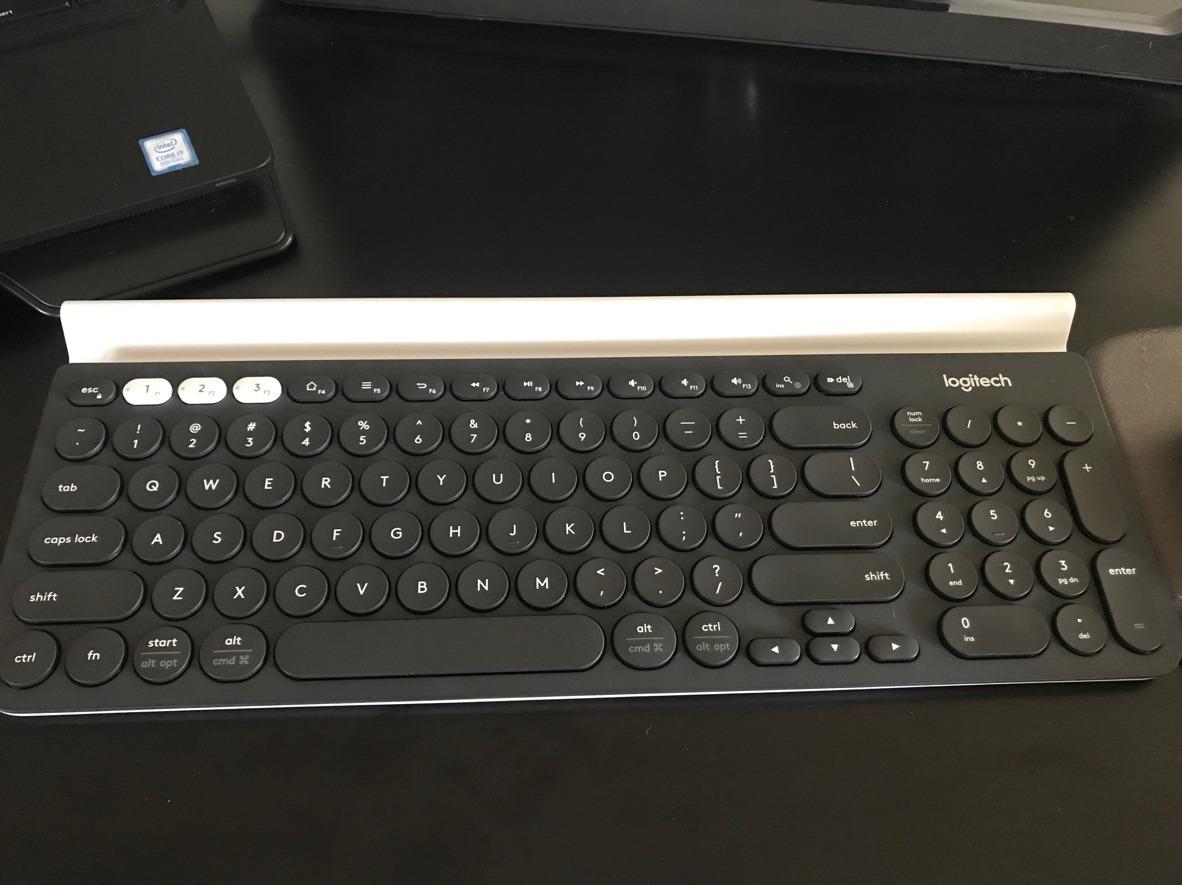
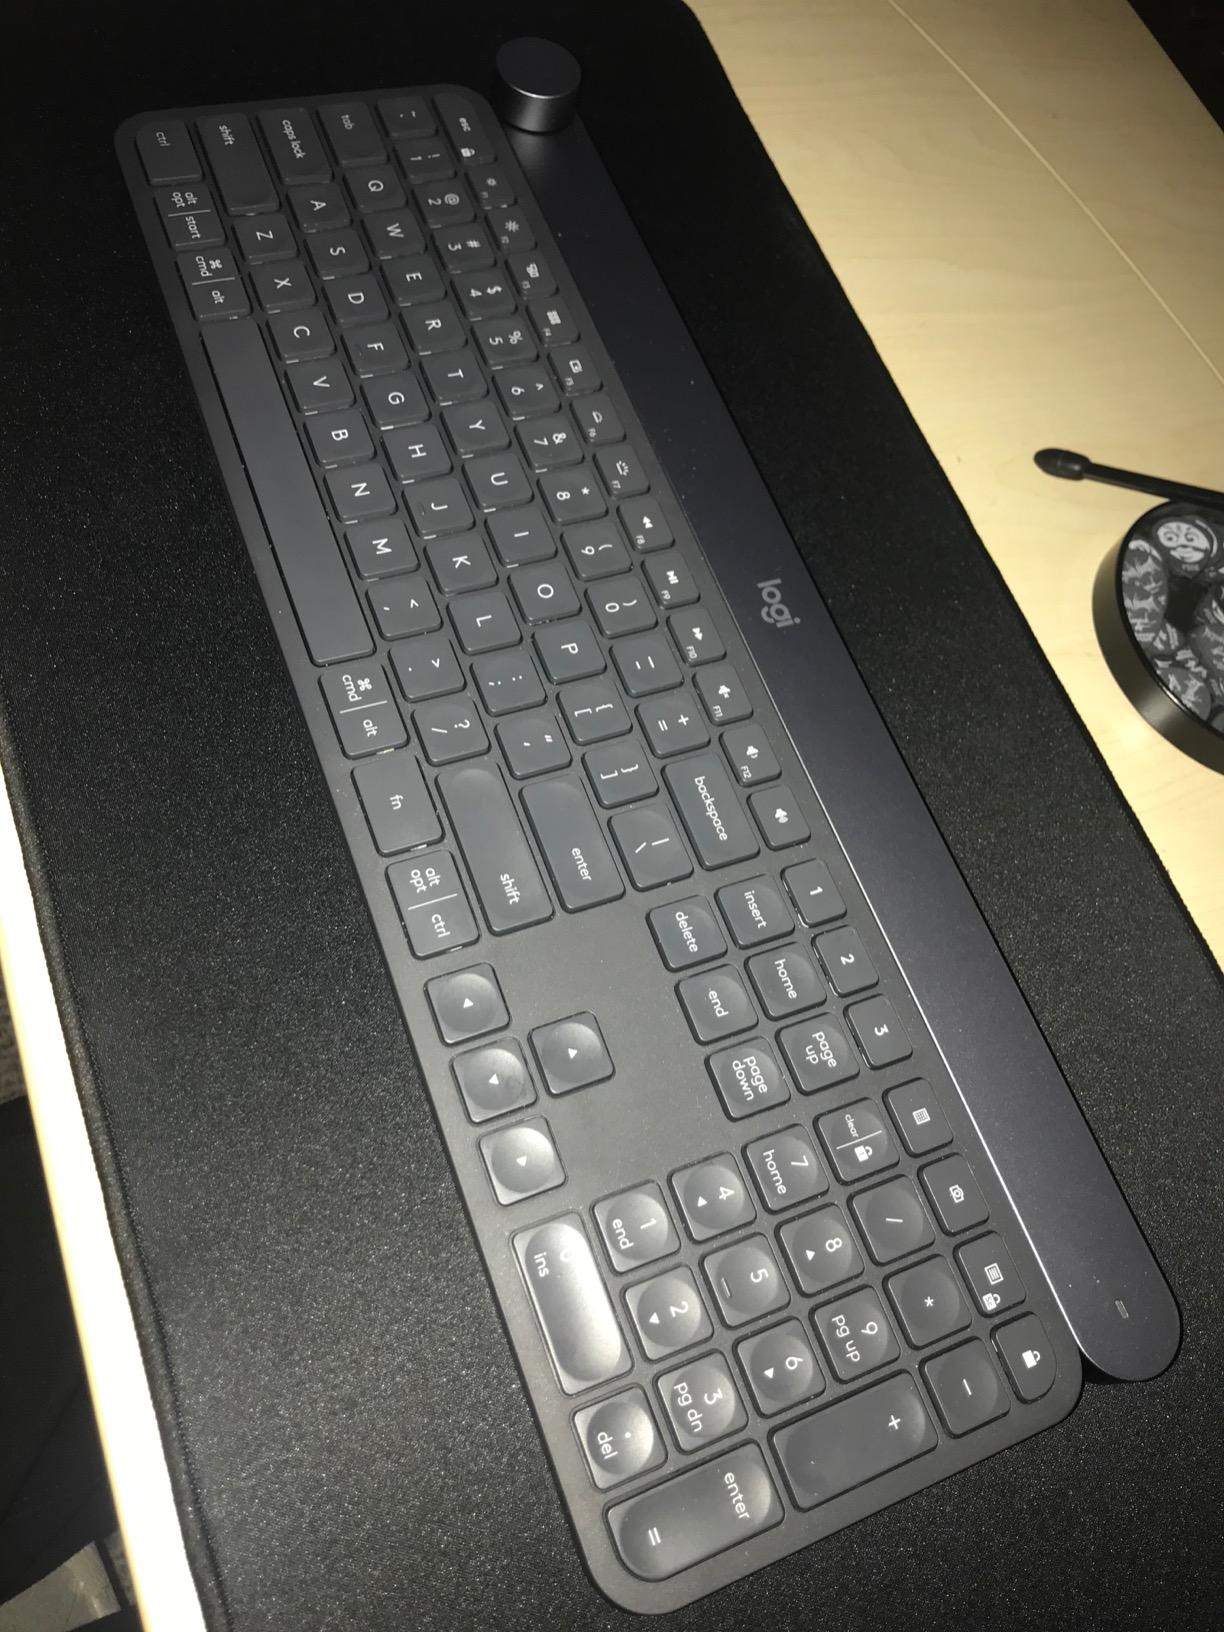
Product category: keyboard
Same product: no